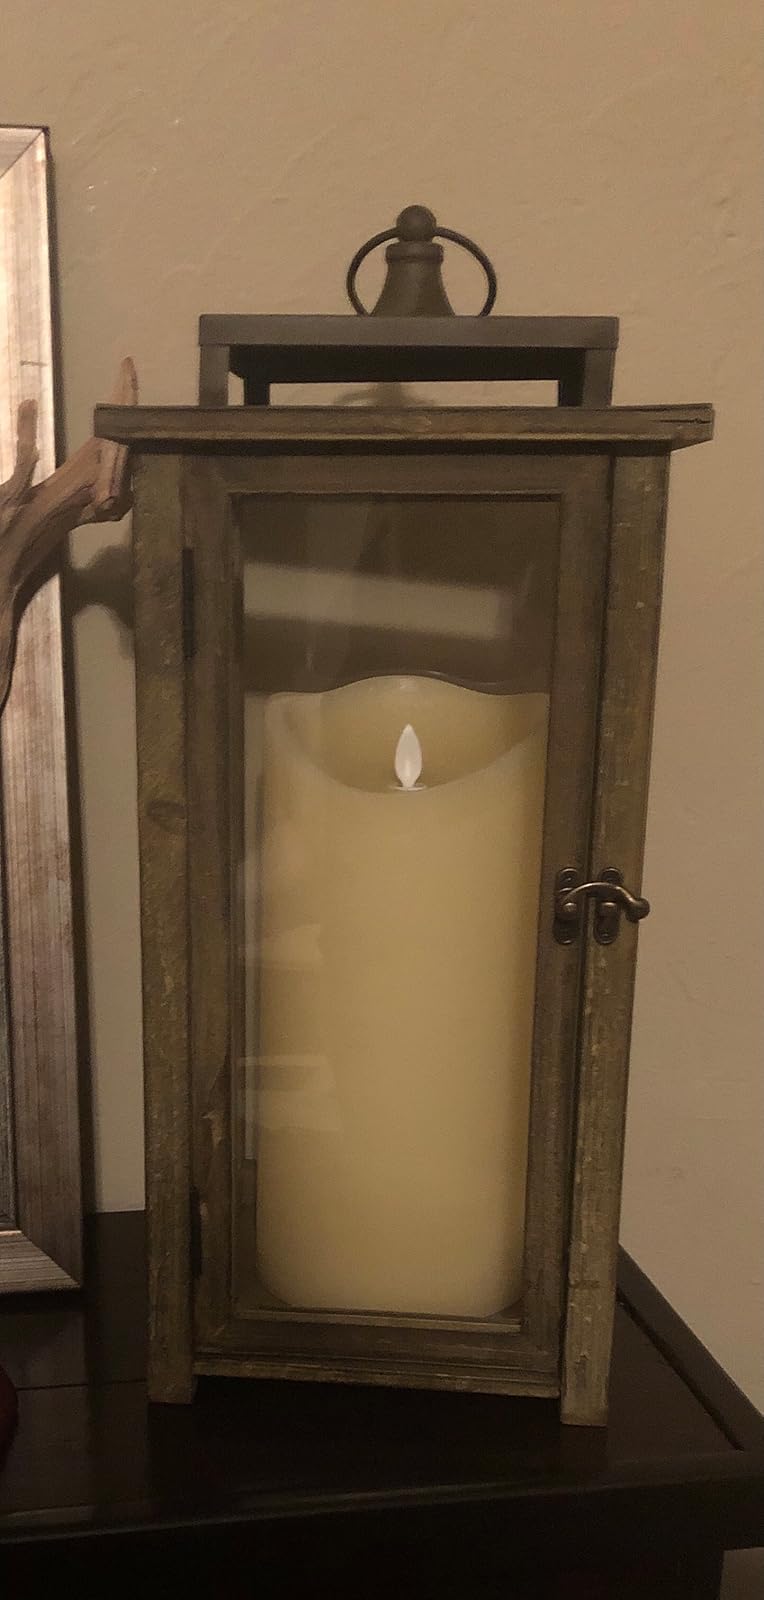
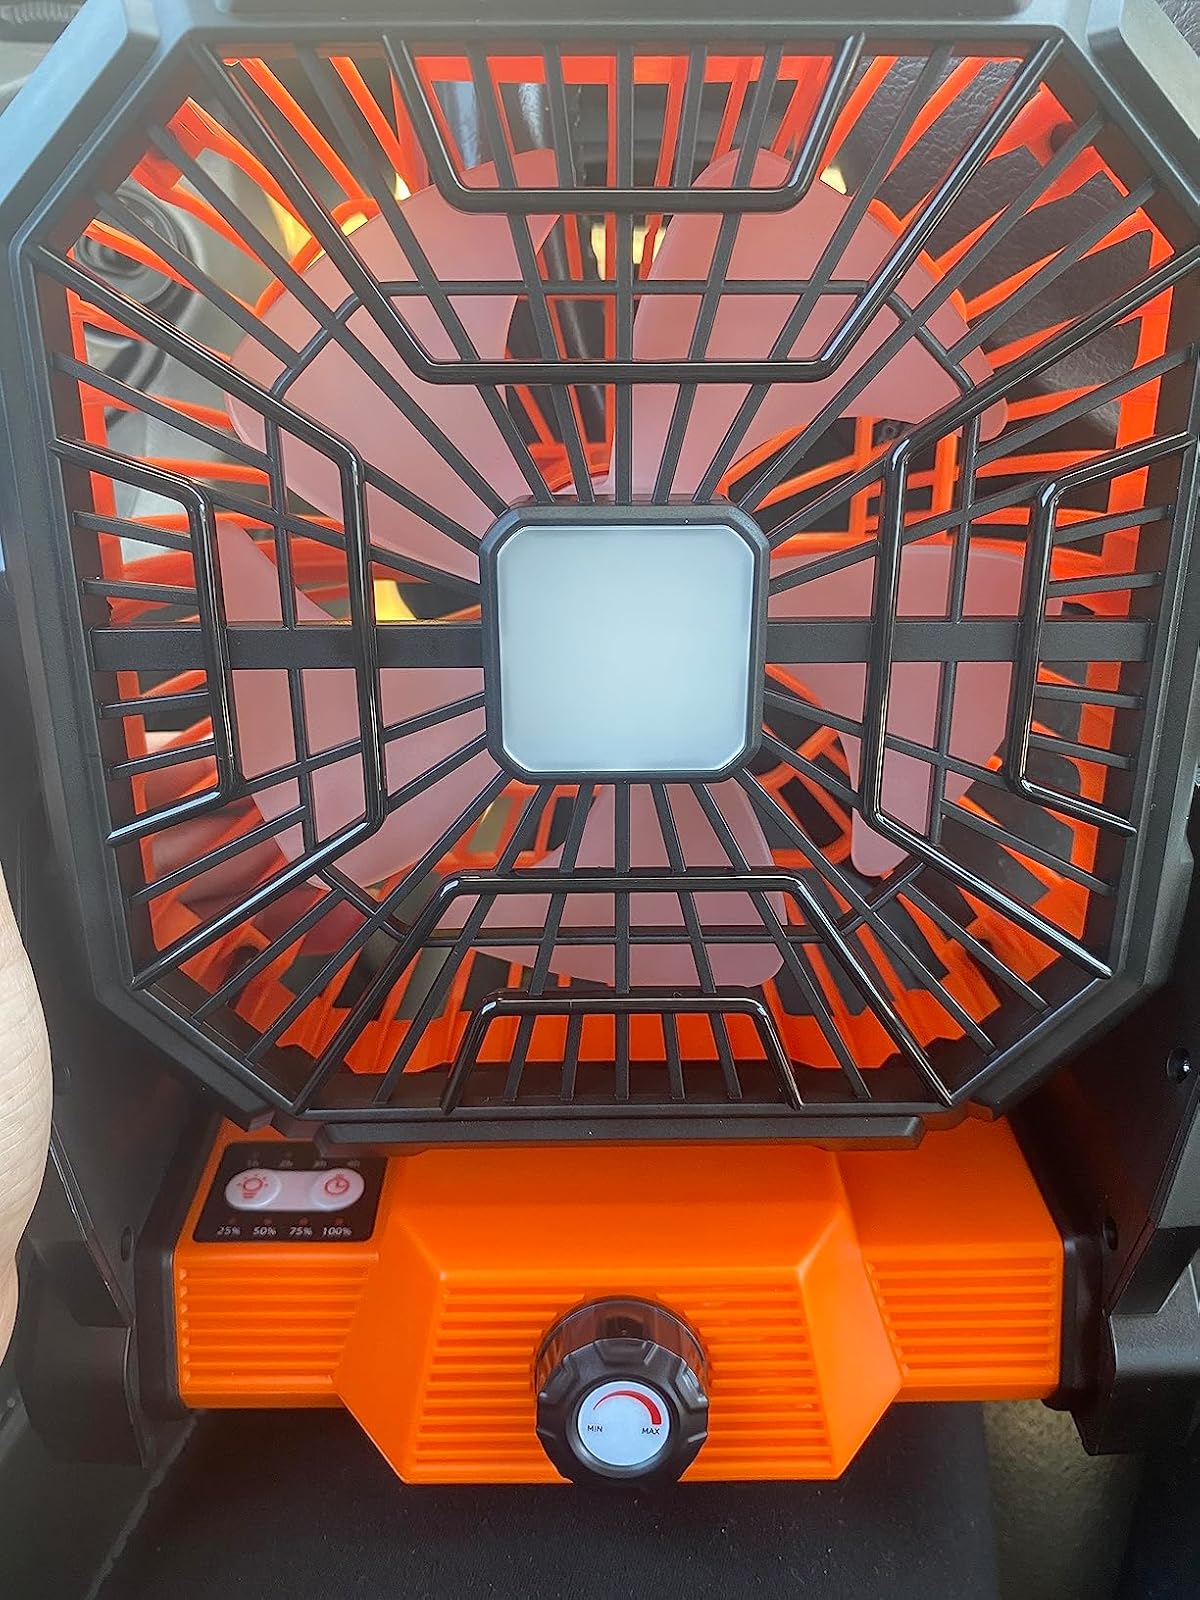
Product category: lantern
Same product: no